General Council of the Trades Union Congress

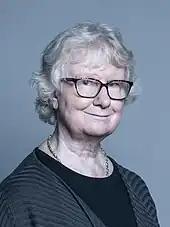
Rita Donaghy, member from 1987 to 2001

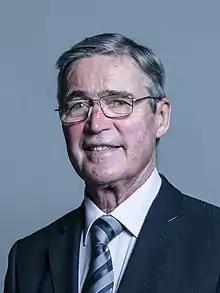
Bill Jordan, member from 1986 to 1995

In 1921, the Women's Trade Union League became the Women's Section of the TUC, and most women's trade unions merged into their counterparts. In exchange, the TUC agreed to create a two-member group, to ensure that women workers had representation on the council. The group was originally numbered 18, and was renumbered on the creation of the Civil Servants Group.